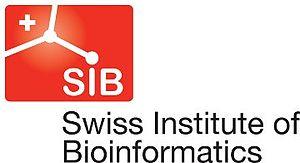
L'Institut suisse de bioinformatique est une fondation académique sans but lucratif qui fédère la bioinformatique en Suisse. Depuis 2017, le SIB est également chargé du programme de santé personnalisée de la confédération: le Swiss Personnalized Health Network.